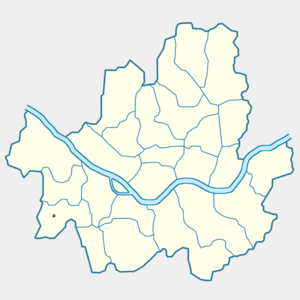
Guro-gu est un arrondissement de Séoul situé au sud du fleuve Han.